Charles Egon II, Prince of Fürstenberg

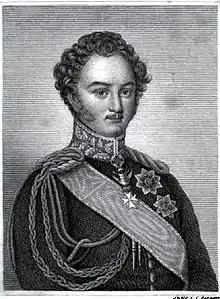
"The Prince of Fürstenberg, 1831"

Charles Egon II, Prince of Fürstenberg (German: "Karl Egon II. Fürst zu Fürstenberg"; 28 October 179622 October 1854) was a German politician and nobleman. From 1804 to 1806 he was the last reigning prince of Furstenburg before its mediatisation, whilst still in his minority. He also served as the first-ever vice-president of the Upper Chamber of the Badische Ständeversammlung.